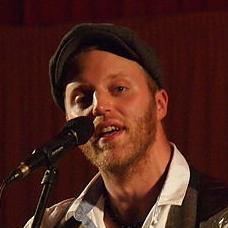
Age: 27